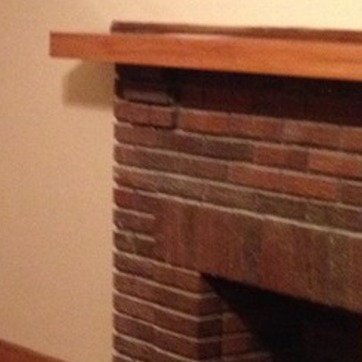
Material: brick